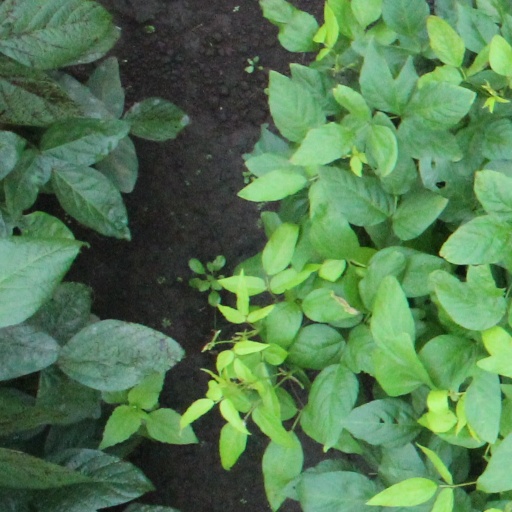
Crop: soybean